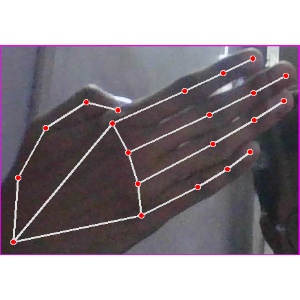
अक्षर: घ